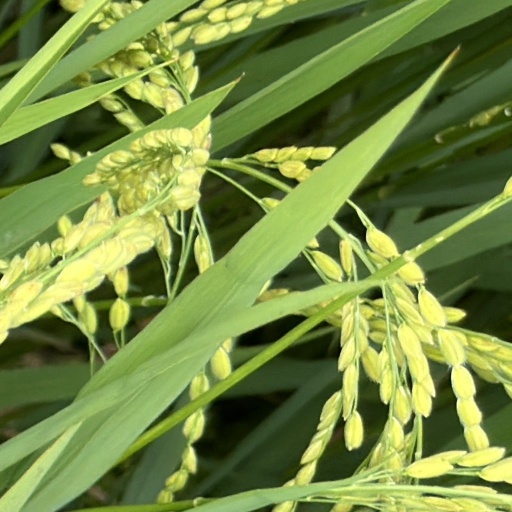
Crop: rice